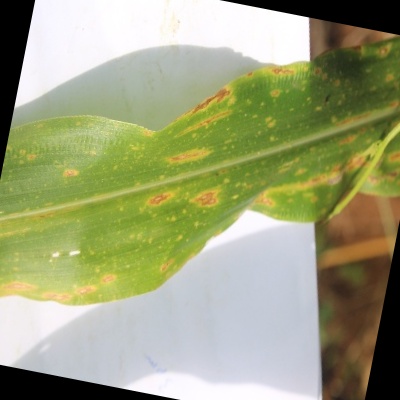
Label: Corn_(Maize)___Leaf_Spot